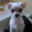
Label: dog